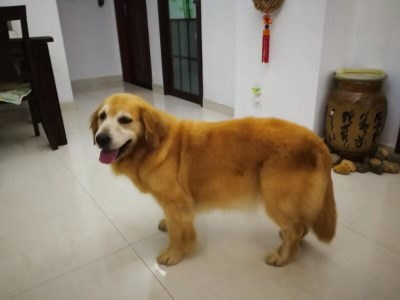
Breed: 5355-n000126-golden_retriever